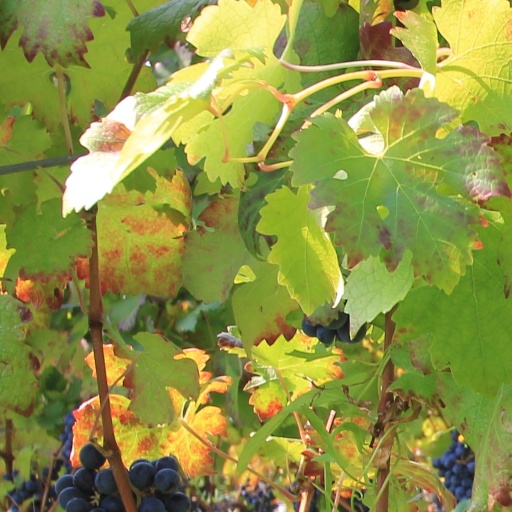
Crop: grape